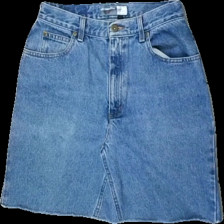
View: front
Type: Skirt
Category: Ladies
Brand: Not in the list
Brand text on label: Liz Claiborne
Colors: Blue
Material: 100% cott
Cut: Regular
Size: S
Season: Summer
Trend: Denim
Price range: 50-100
Recommended usage: Reuse
Description: Blue jeans skirt from Liz Claiborne, size S. Okay condition.